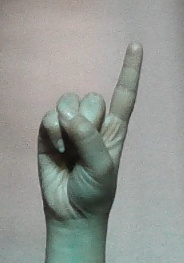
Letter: bb